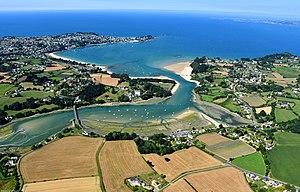
Locquirec [lɔkiʁɛk] est une commune française du département du Finistère, en région Bretagne.
Le Douron est un fleuve côtier français du Finistère et des Côtes-d'Armor car il sépare les deux départements. Il coule dans la région du Trégor.